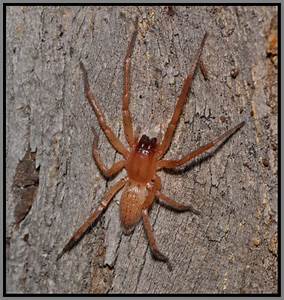
Label: ragno